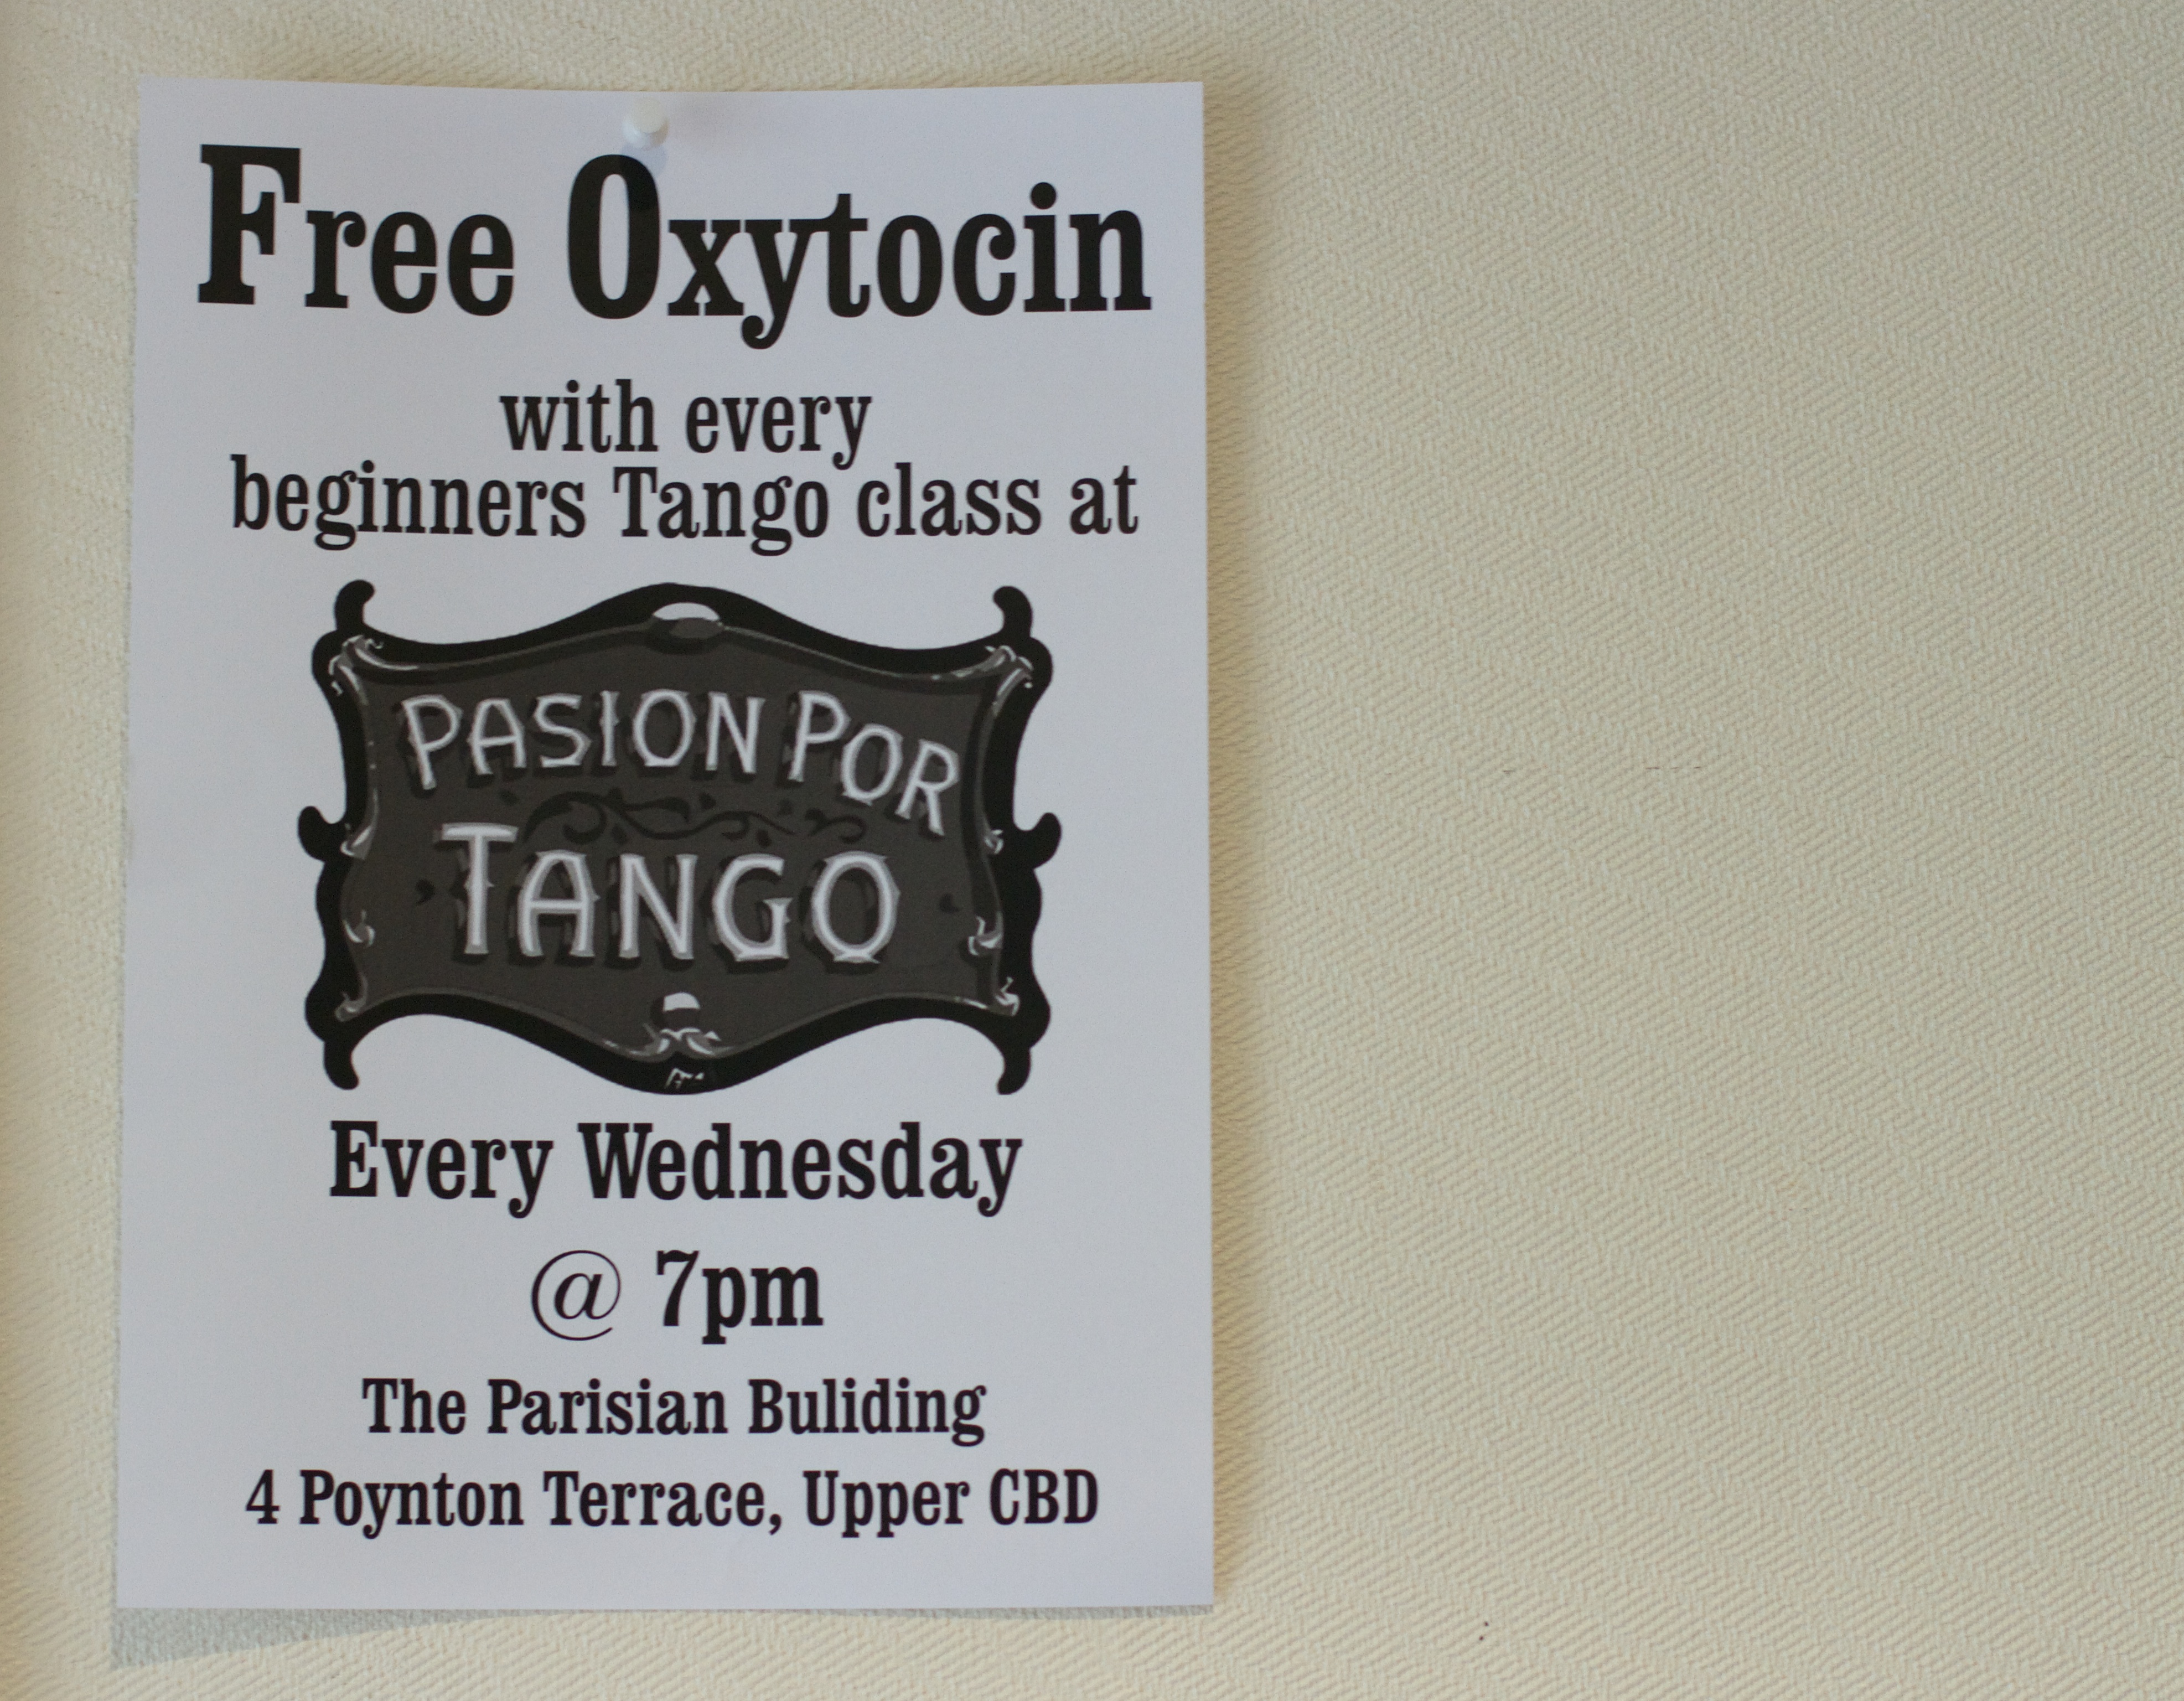
advertising, label, brand, font, text